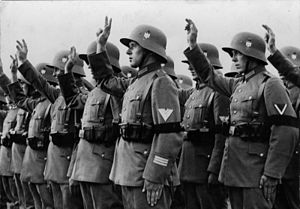
Stålhjelm
Tyske soldater med Stahlhelm
En stålhjelm er en tysk militærhjelm brugt under første og anden verdenskrig. Betegnelsen Stahlhelm kan også mere generelt bruges om alle hjelme lavet af stål, uanset tidsperiode og oprindelsesland. I Weimarrepublikken var Stahlhelm også navnet på en paramiltær gruppe, hvis medlemmer primært var veteraner fra første verdenskrig.